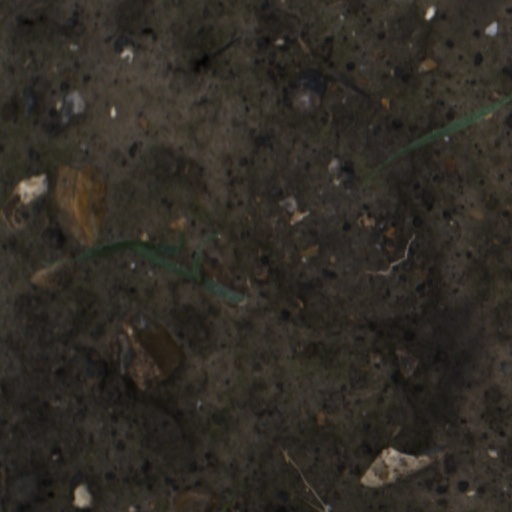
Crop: wheat